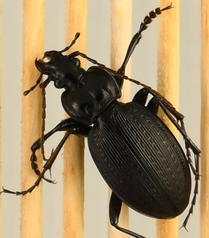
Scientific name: Carabus goryi
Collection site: Harvard Forest Site (HARV), plot HARV_010